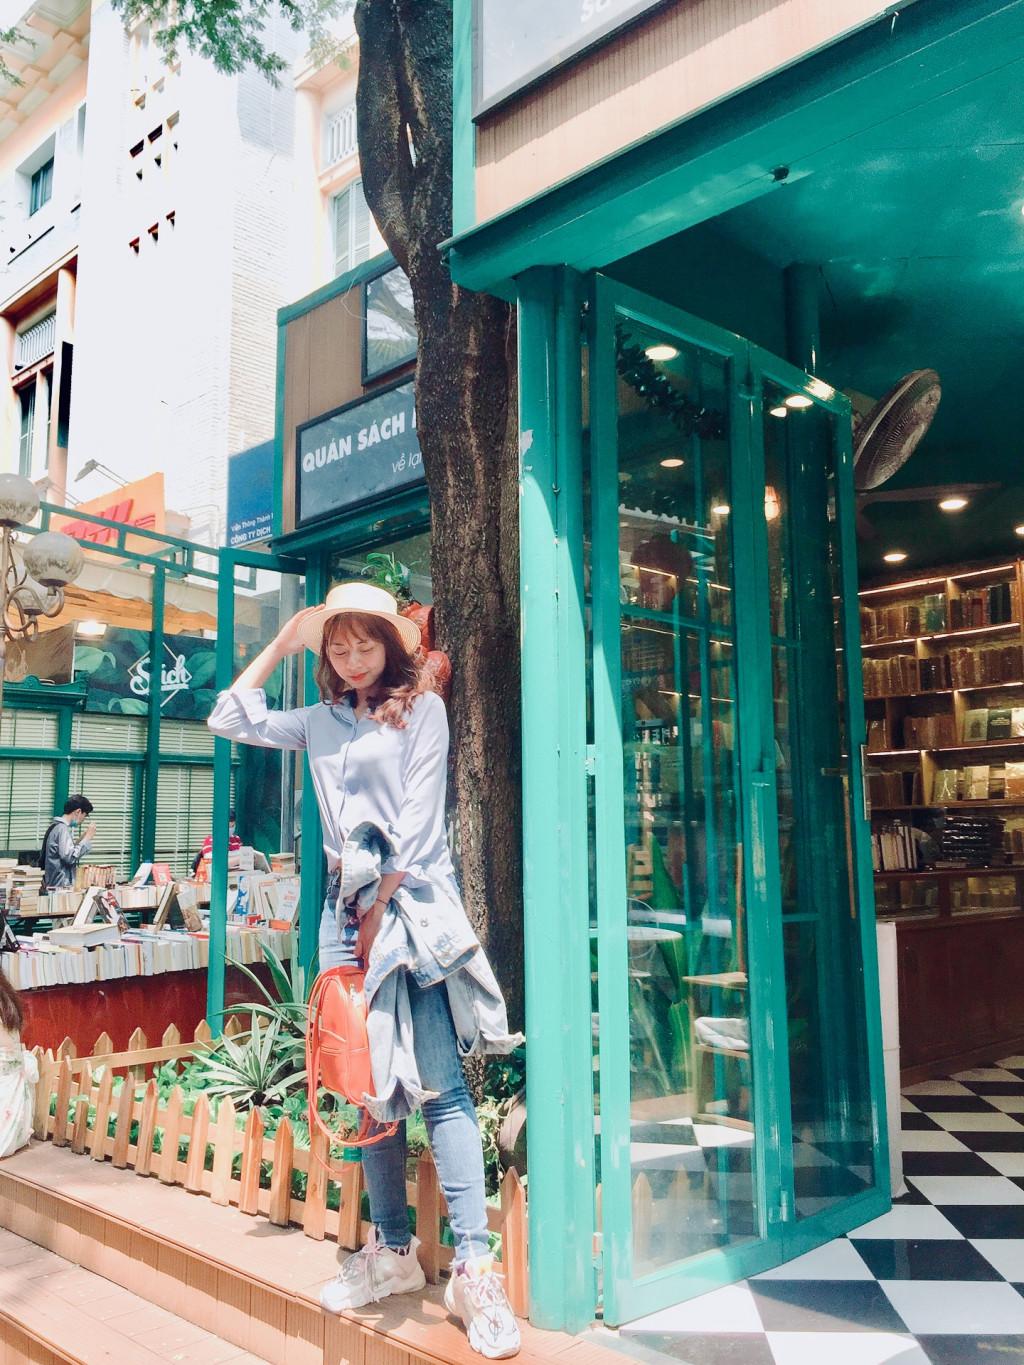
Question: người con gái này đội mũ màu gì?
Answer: đội mũ trắng